Here I Stand (Usher song)

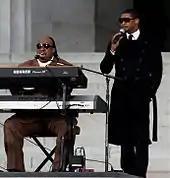
Stevie Wonder (left) and Usher performing in 2009

Leah Greenblatt of "Entertainment Weekly" called "Here I Stand" a throwback to Stevie Wonder, and was disappointed that it was placed near the end of the parent album. "USA Today" Steve Jones noted the track as a highlight of the album. Joshua Alston from "The A.V. Club" wrote that the song "lyrically and musically sounds more passionate and more adult than Usher ever has," and called it a "syrupy ballad". However, "Blender" Josh Eells called the "chivalrous" number "sweet but taxing, like looking at photos from someone else’s wedding," while Jim Farber of the "Daily News" wrote that "the [song's] melody fails [Usher]." The song ranked at number one on AOL Radio's list of top Usher songs. At the 51st Grammy Awards, "Here I Stand" was nominated for the Best Male R&B Vocal Performance award, but lost to Ne-Yo's "Miss Independent" from his 2008 album, "Year of the Gentleman".